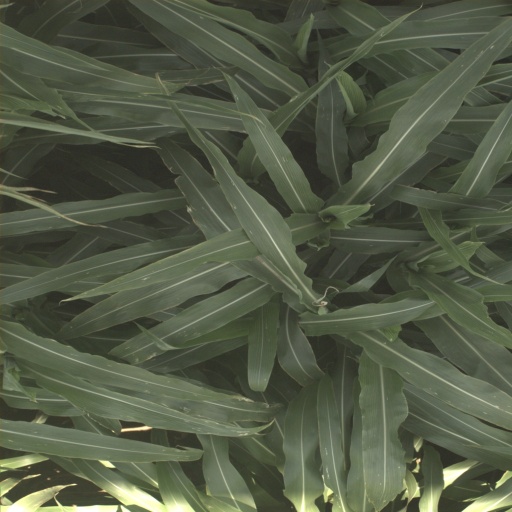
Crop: sorghum